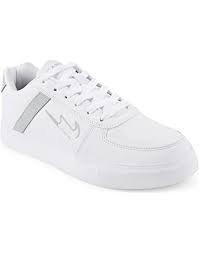
Label: Sneaker